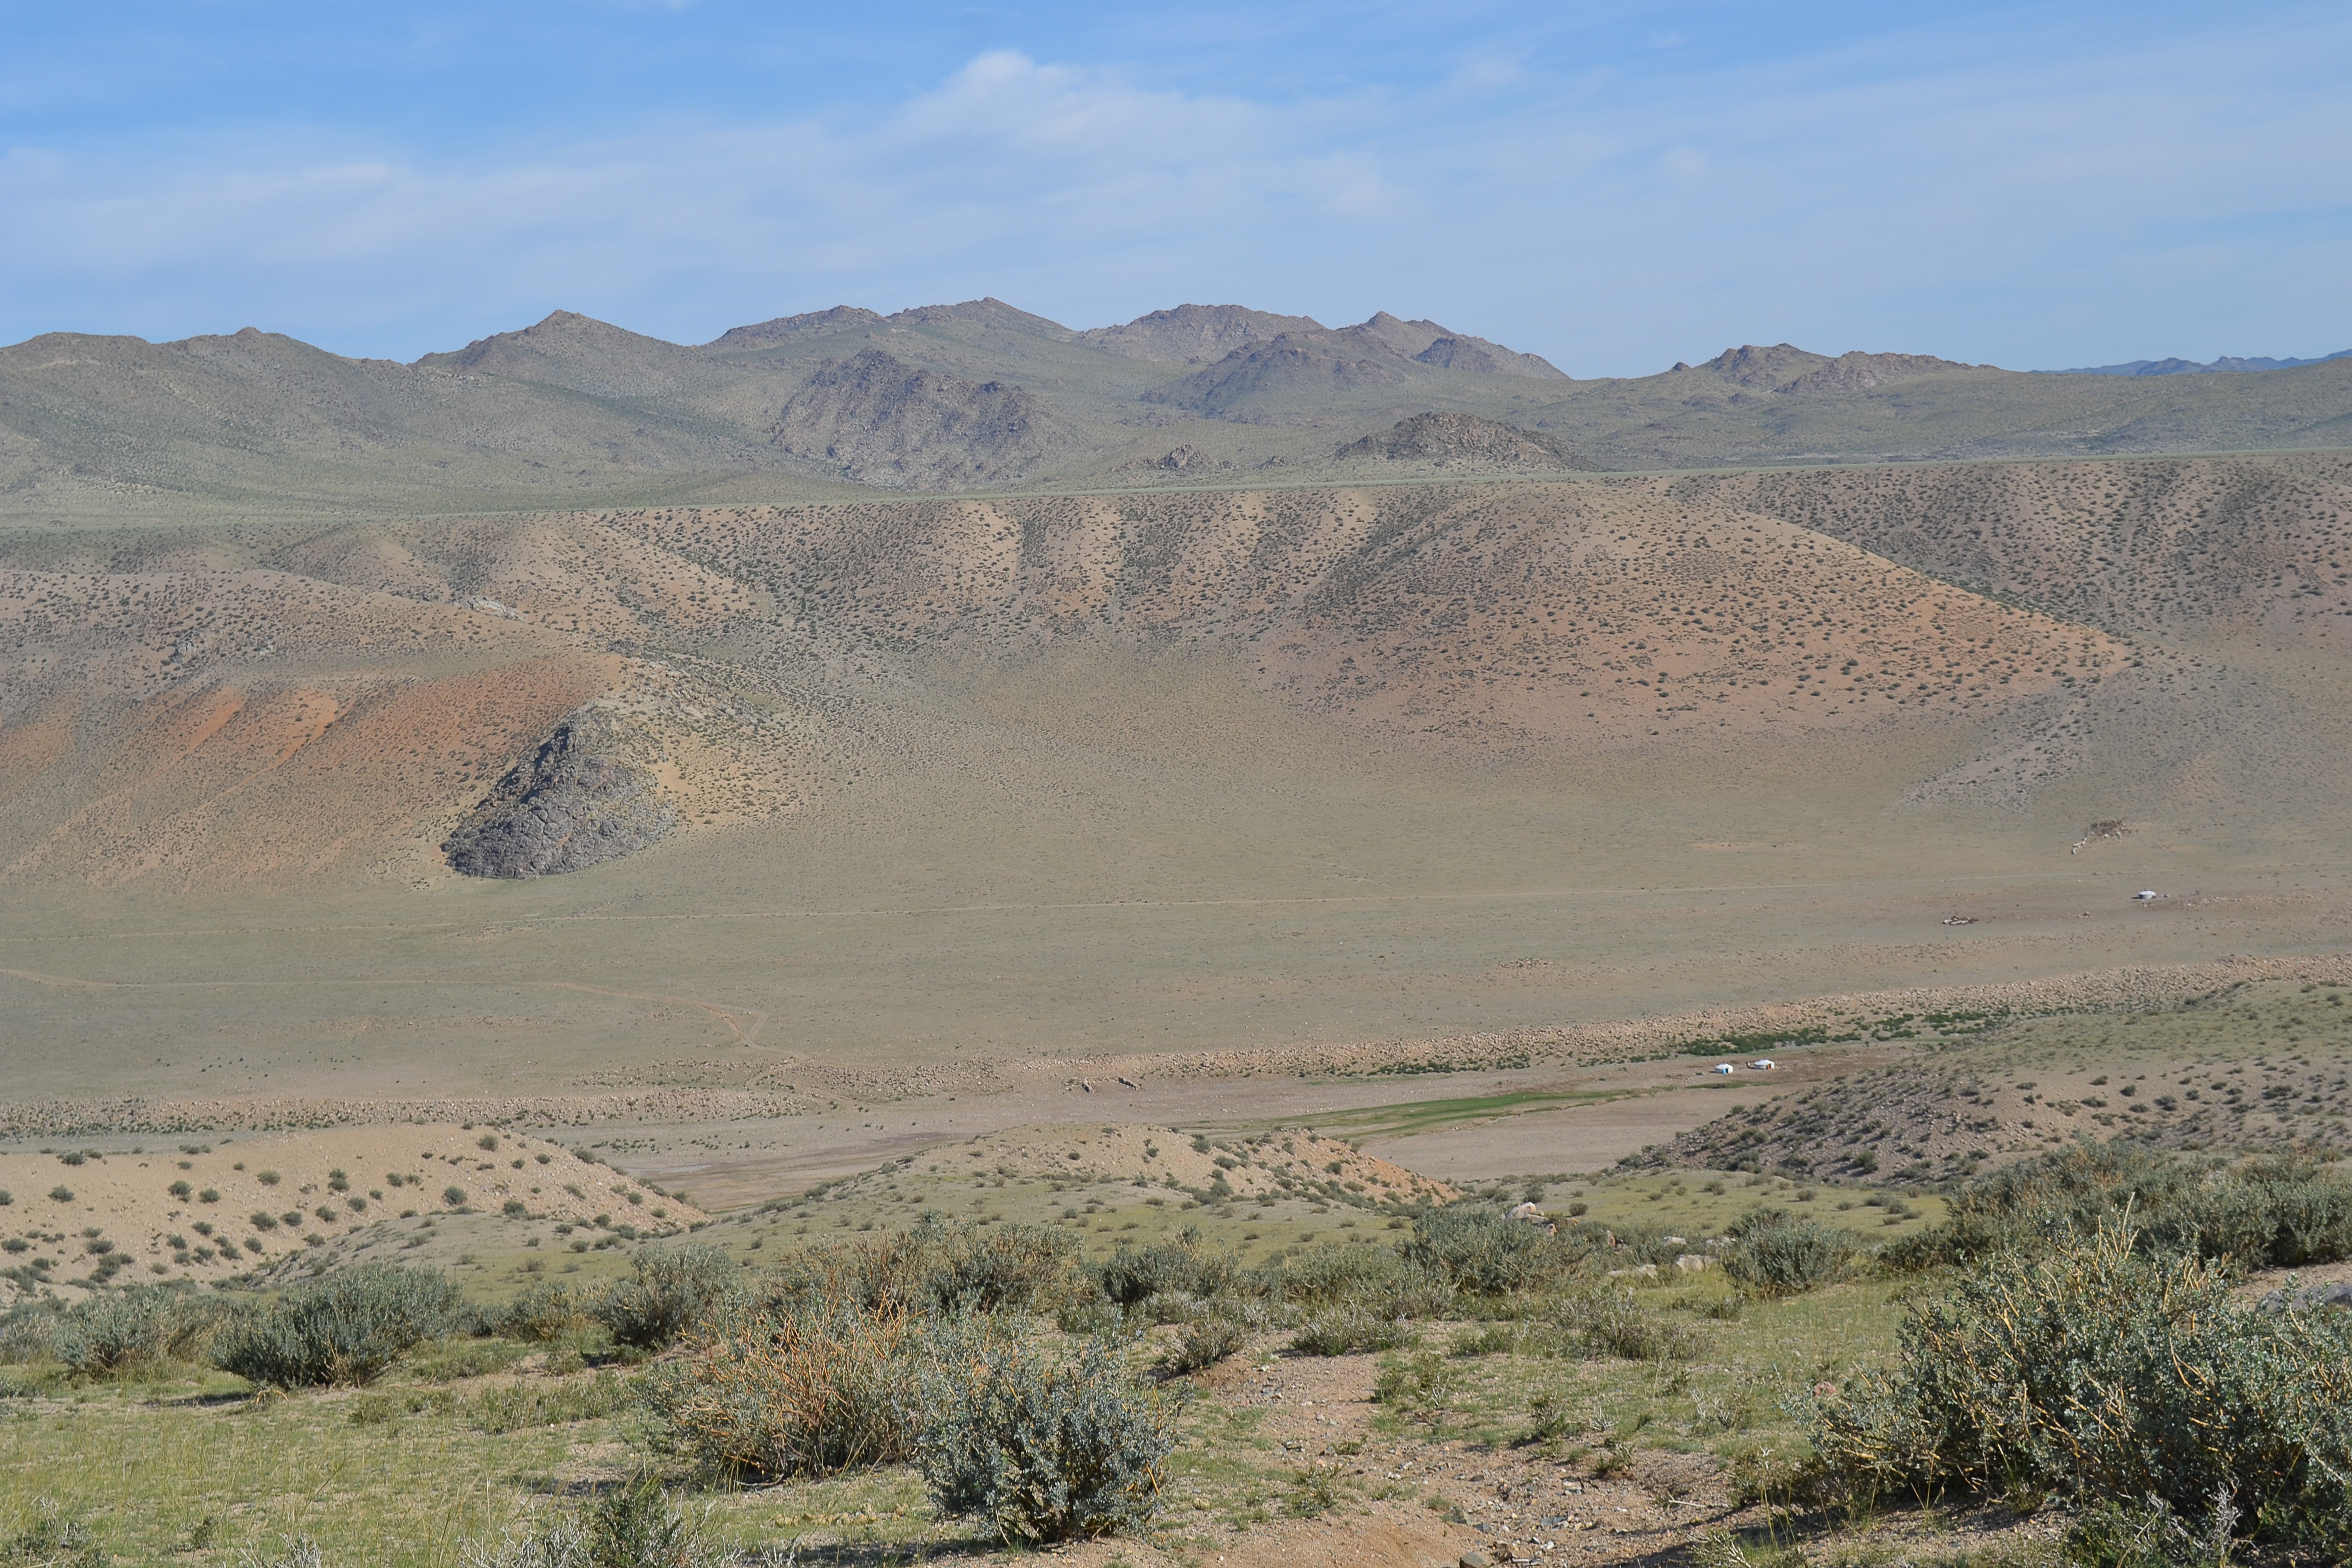
landscape, wilderness, mountain, prairie, hill, desert, valley, ranch, savanna, ridge, plain, geology, grassland, badlands, plateau, fell, habitat, ecosystem, mongolia, wadi, steppe, landform, altai, yurts, natural environment, geographical feature, aeolian landform, mountainous landforms, ecoregion